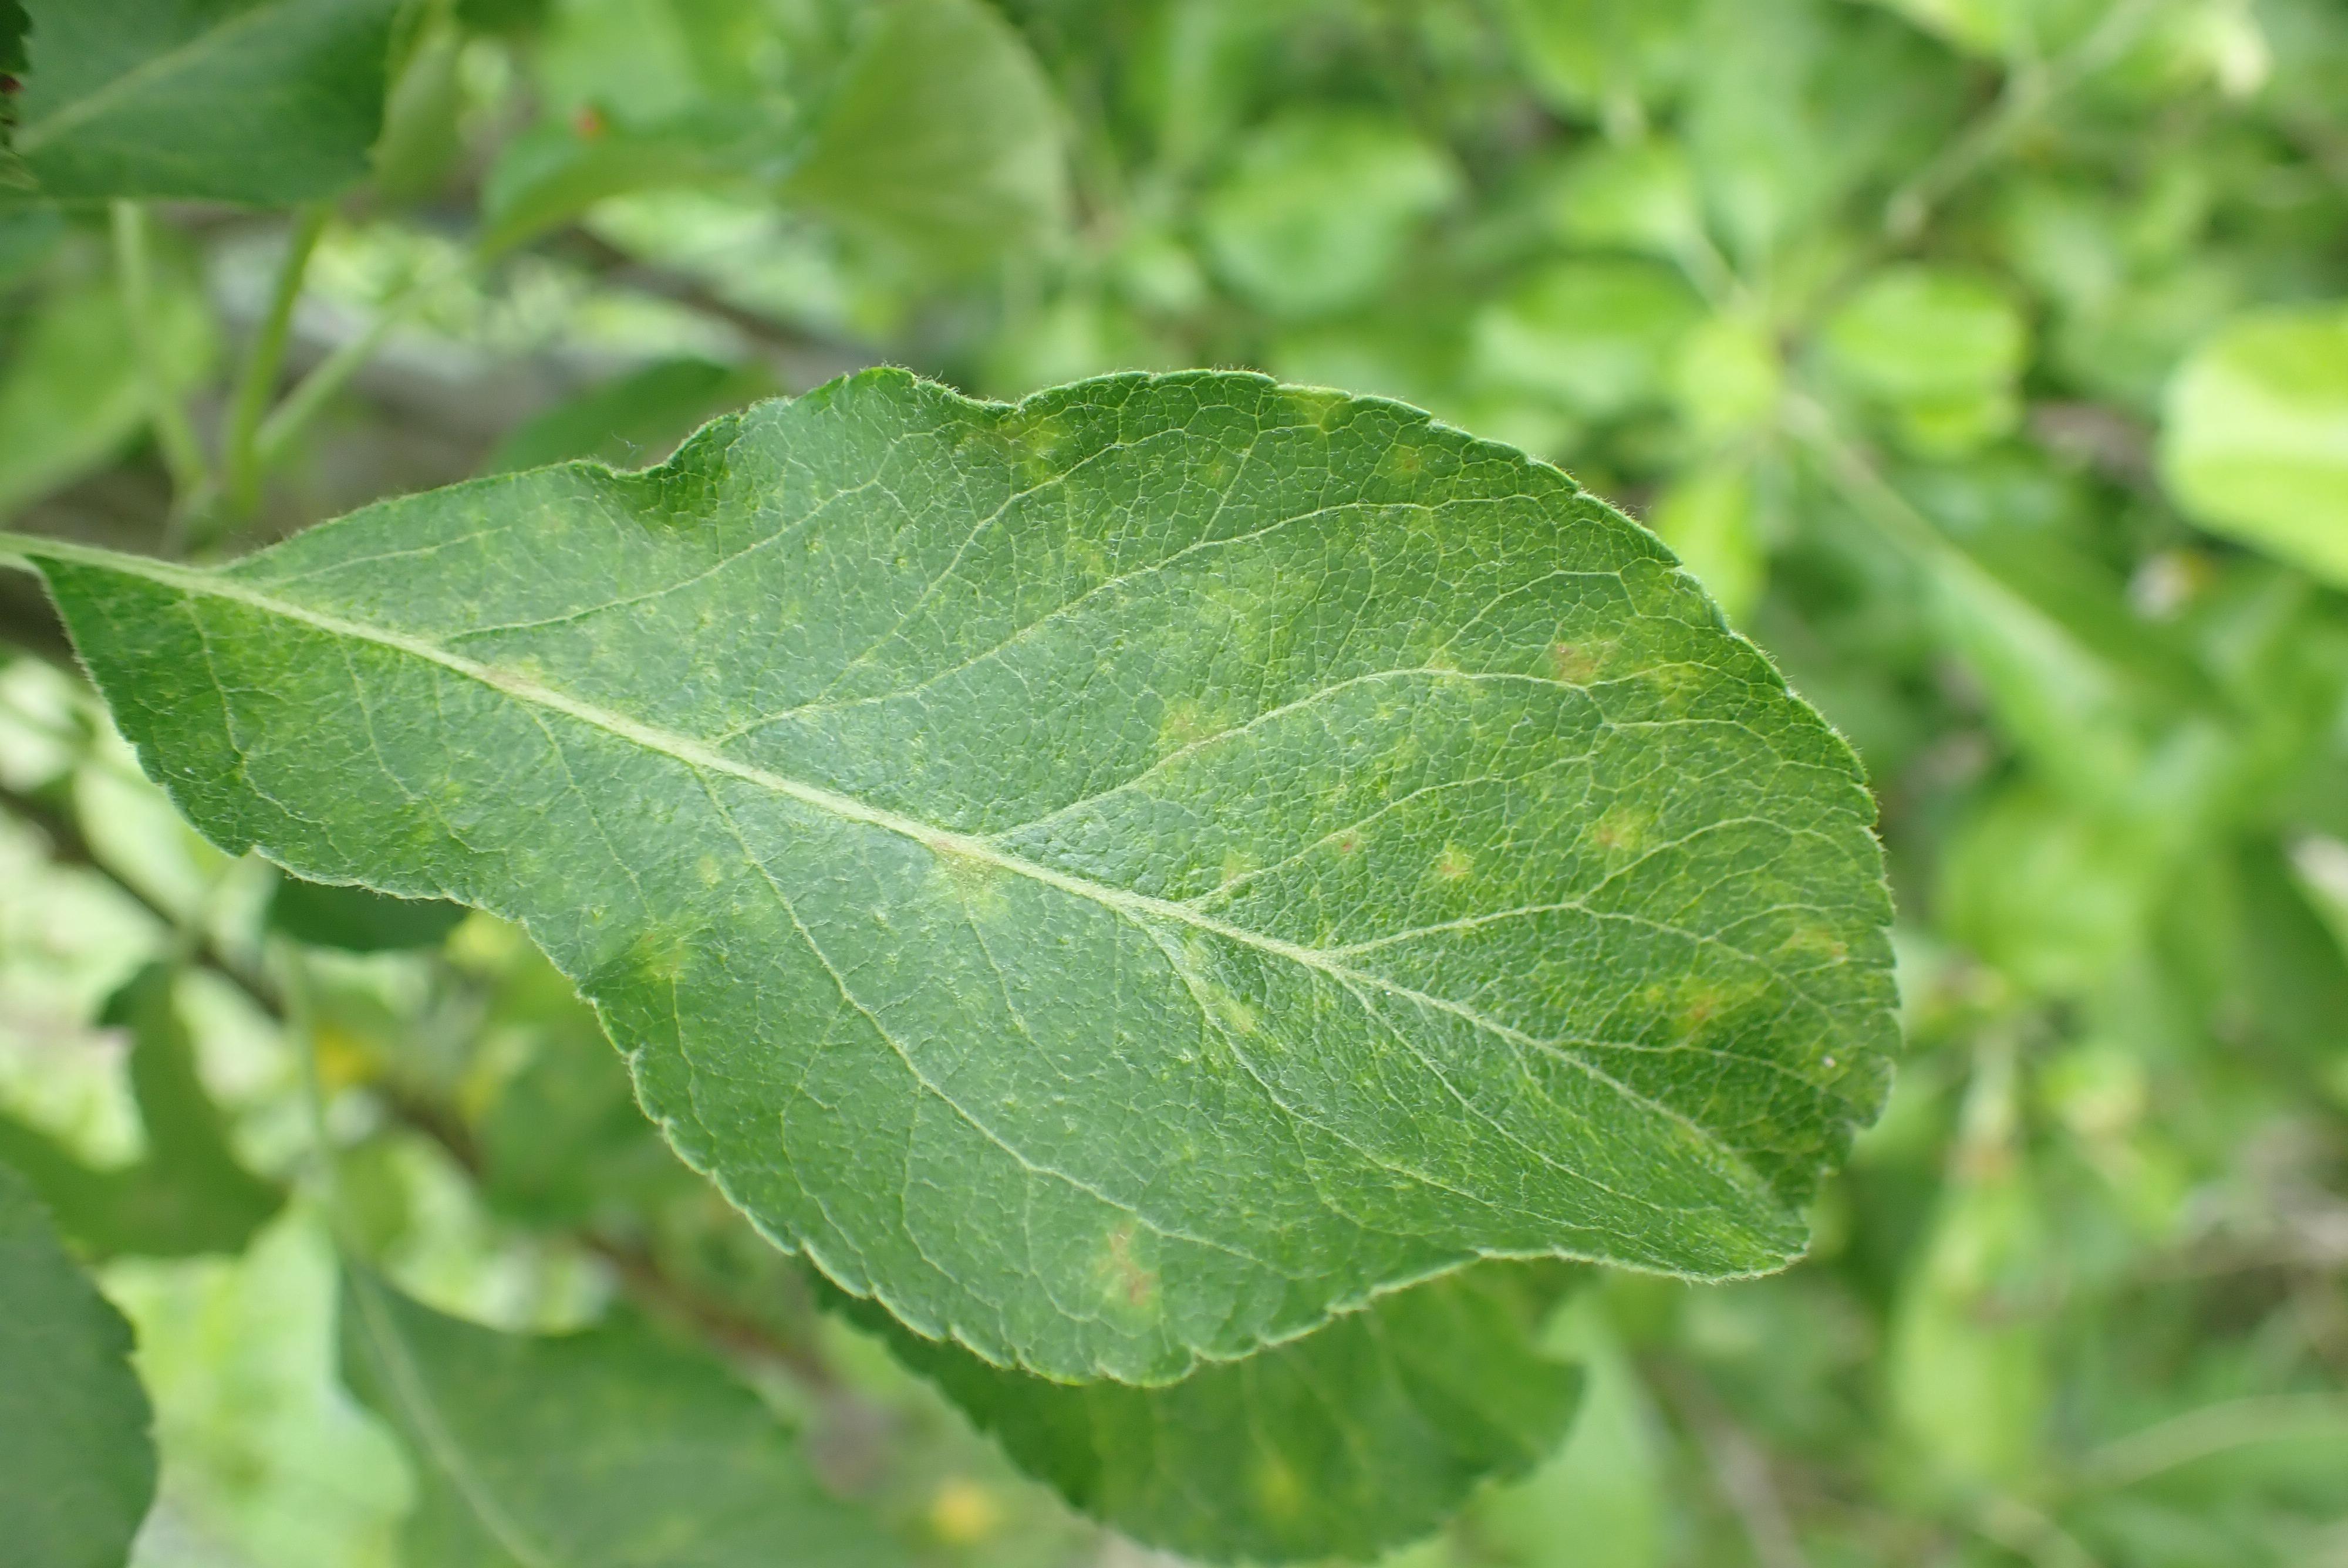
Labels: scab